Haim Katz

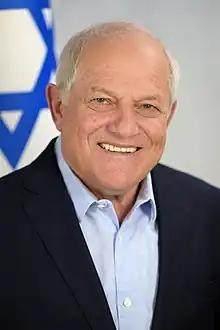
Katz in 2023

Haim Katz (born 21 December 1947) is an Israeli politician. He currently serves as the Minister of Tourism and Minister of Construction and Housing. Katz was the Minister of Labor, Welfare and Social Services from 2015 to 2019, served as the Minister of National Security, Minister of Heritage and Minister of Development of the Periphery, the Negev and the Galilee in 2025, and served as a member of the Knesset for One Nation between 1999 and 2003, and for Likud between 2003 and 2023.